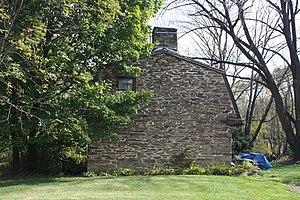
Northampton Township est un township, situé dans le comté de Bucks, en Pennsylvanie, aux États-Unis. En 2010, il comptait une population de 39 726 habitants. Fondé le 14 décembre 1722, le siège du township est situé à Richboro.